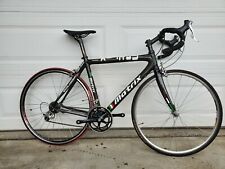
Vehicle type: Bikes